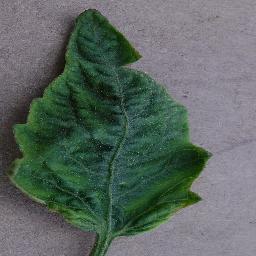
Label: Tomato___Tomato_Yellow_Leaf_Curl_Virus